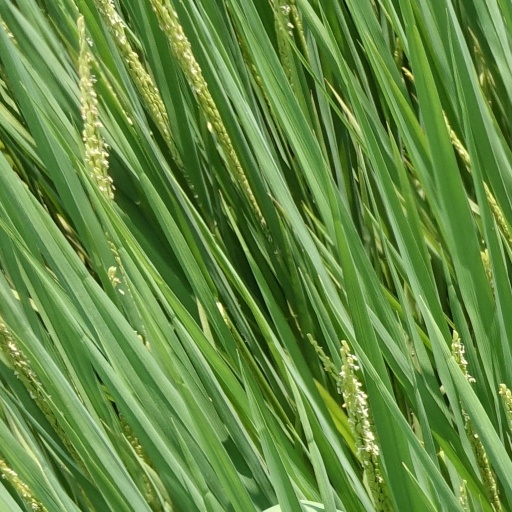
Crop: rice